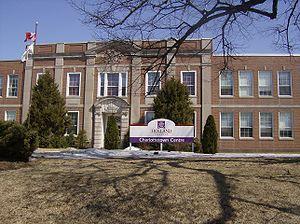
Le Collège Prince of Wales est un ancien collège universitaire, qui était situé à Charlottetown, Île-du-Prince-Édouard, Canada. PWC fut fusionné avec l'Université Saint Dunstan en 1969 pour créer l'Université de l'Île-du-Prince-Édouard.
Le Collège Holland est le collège communautaire pour la province canadienne de l'Île-du-Prince-Édouard. Son nom vient de l'ingénieur et arpenteur de l'armée britannique, le capitaine Samuel Holland. Il fut créé par l'Assemblée législative de l'Île-du-Prince-Édouard en 1969, par des réformes de l'éducation mise en œuvre par le Plan de développement de l'Île-du-Prince-Édouard qui causât la fermeture des deux institutions d'études supérieures de la province dirigées par les religions, Université St Dunstan et Collège Prince of Wales et la création de l'Université de l'Île-du-Prince-Édouard et le collège Holland.